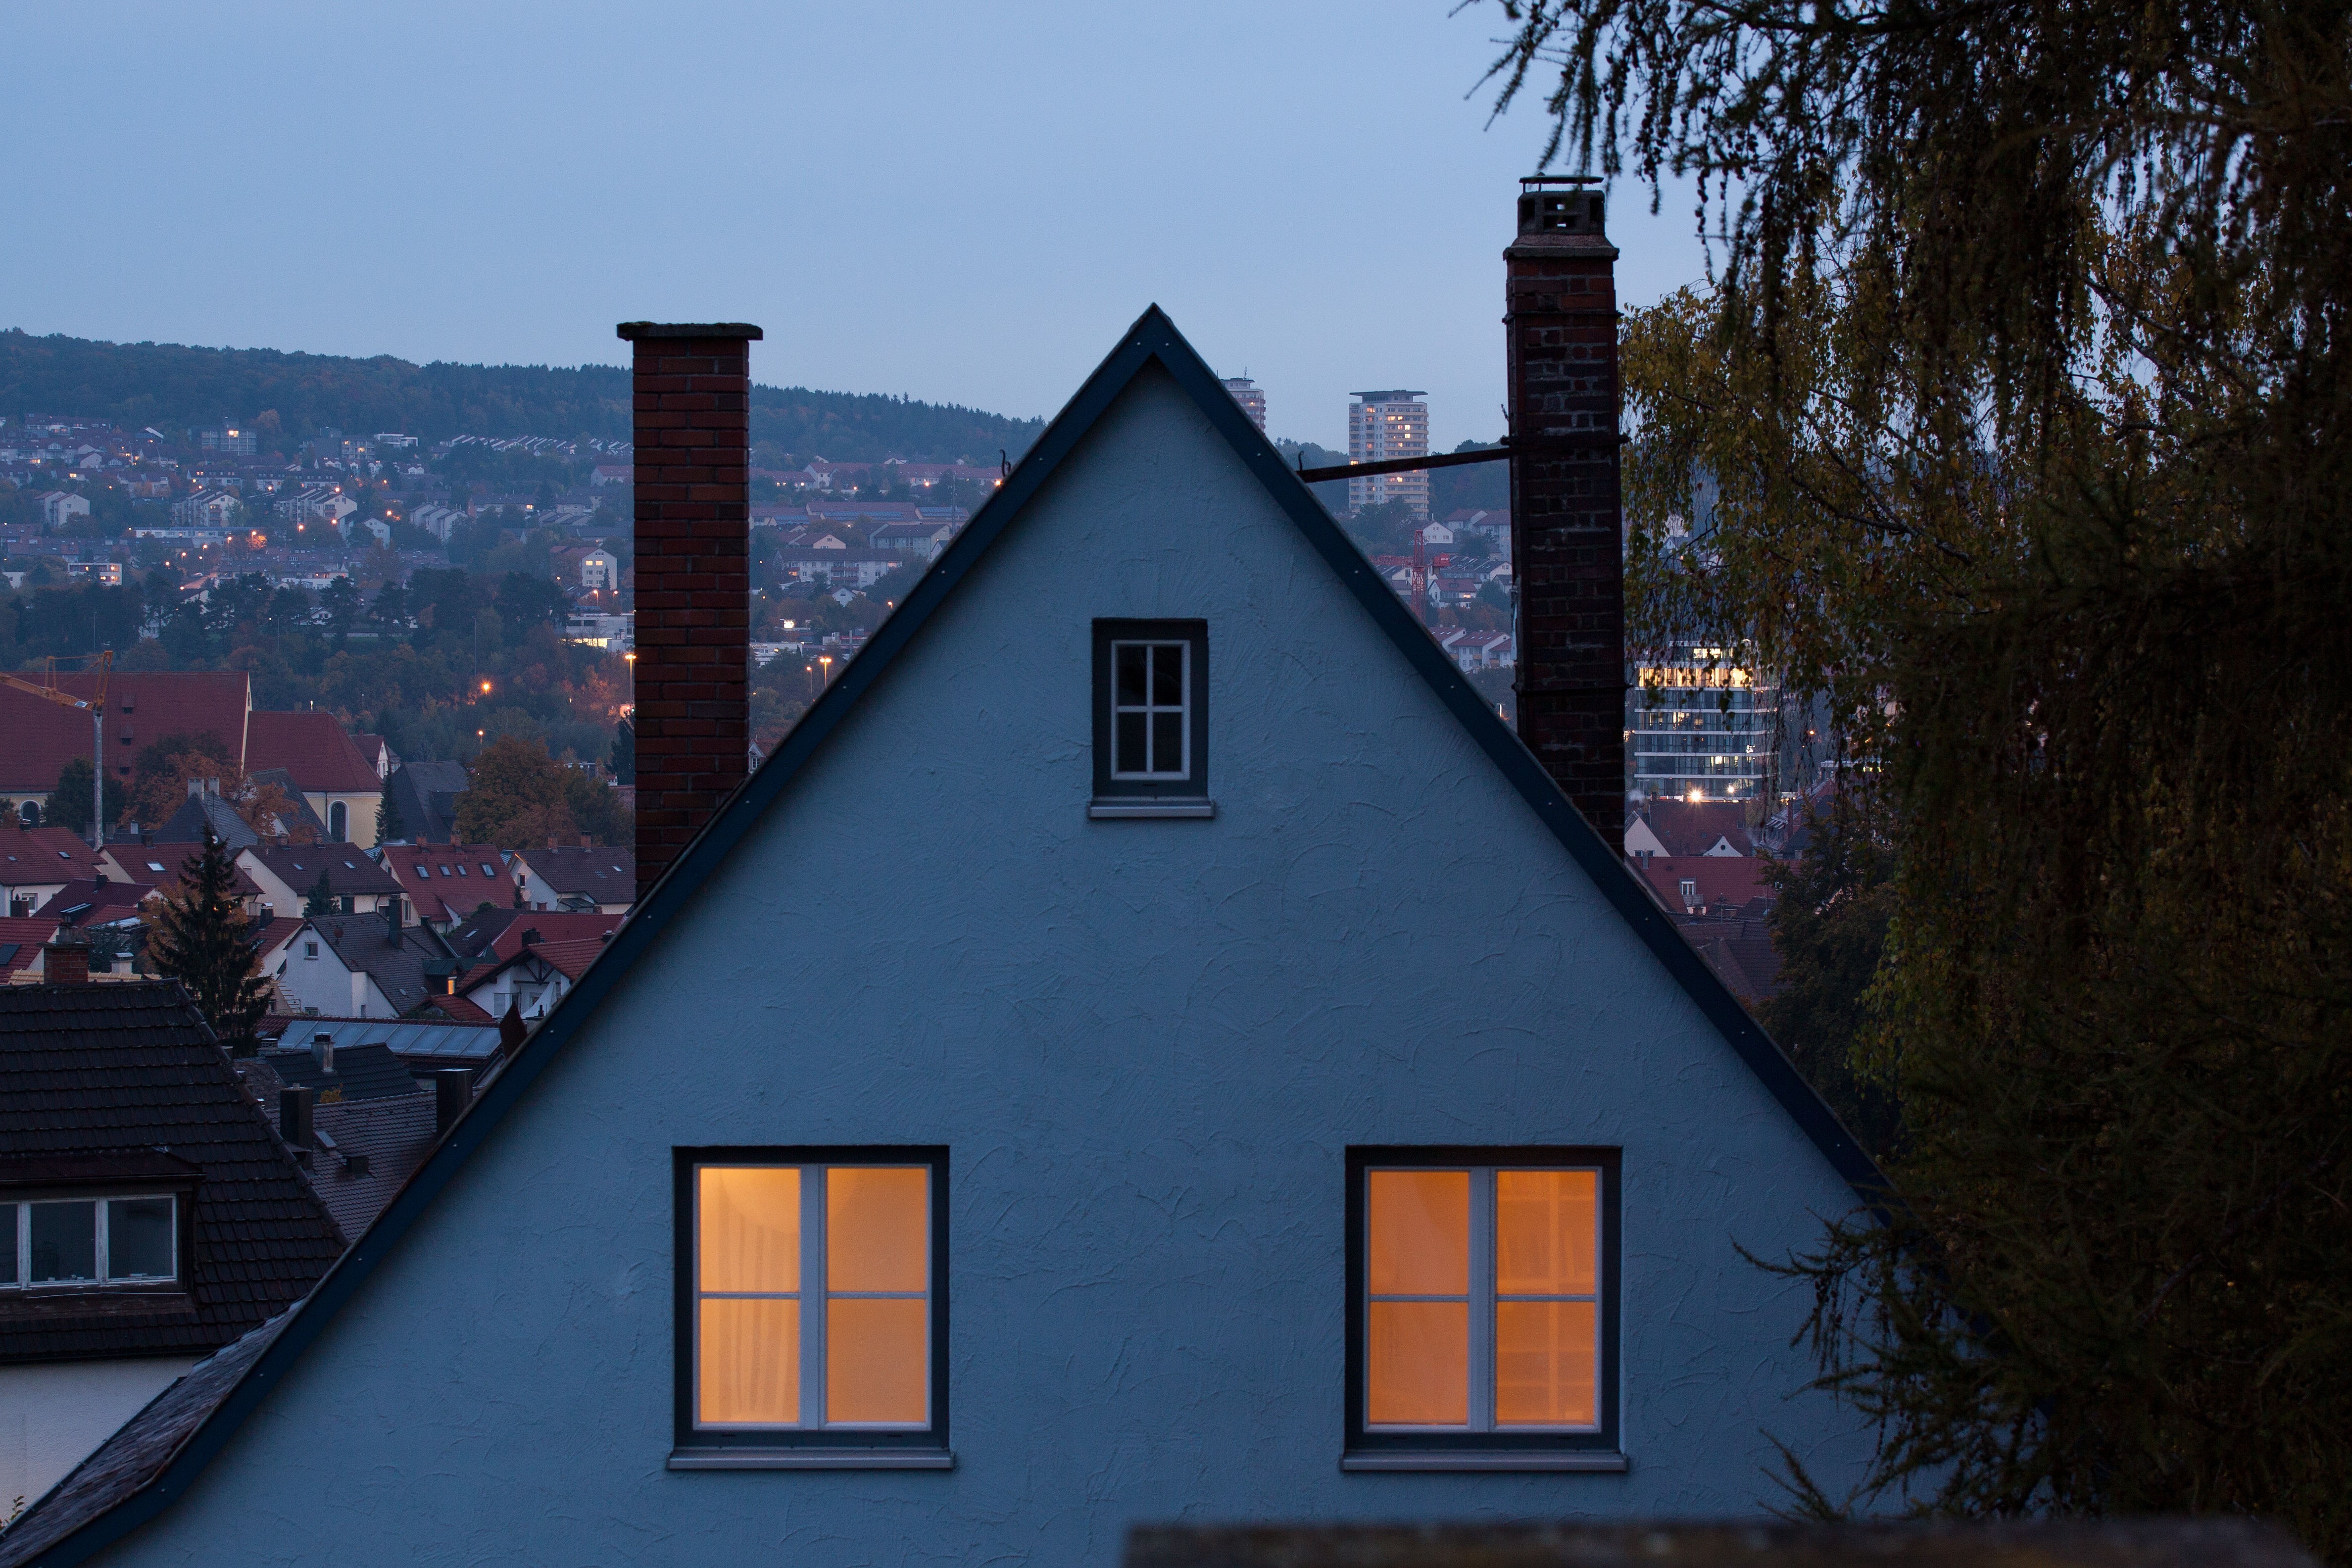
tree, winter, light, architecture, night, house, morning, roof, dawn, city, home, evening, reflection, tower, fireplace, facade, blue, lighting, apartment, season, settlement, lights, daybreak, series, hell, shape, sequence, enlightened, urban area, human settlement, heller, 2 window, fast day